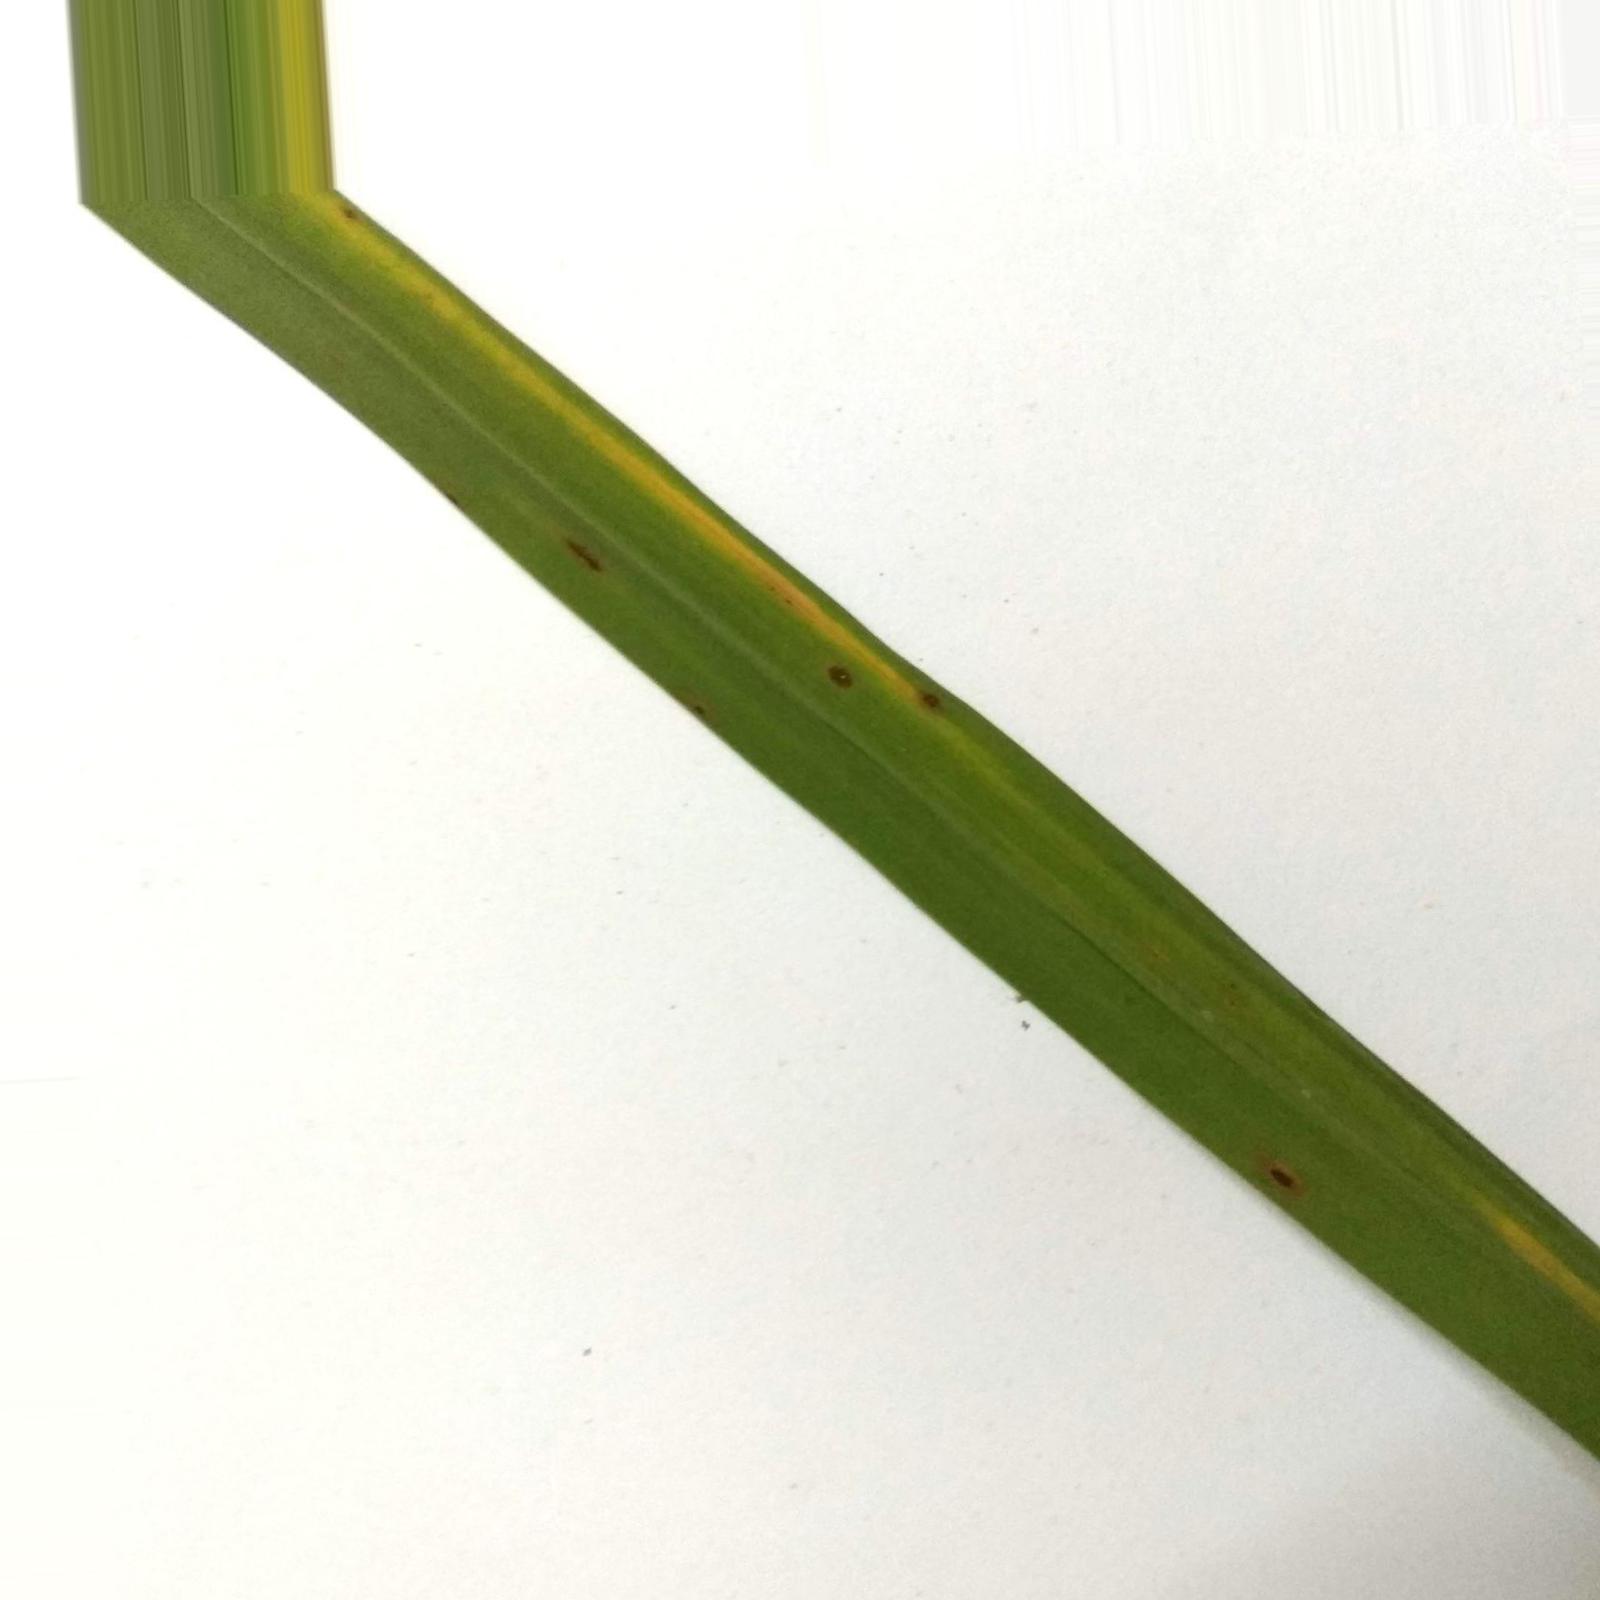
Nhãn: Bệnh Đốm Nâu ( Brown spot )